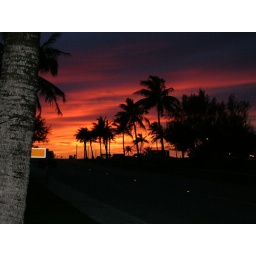
taken from the sidewalk in front of my house